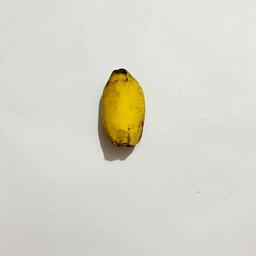
Ripeness: Ripe